Lisa Howard (American actress, born 1975)

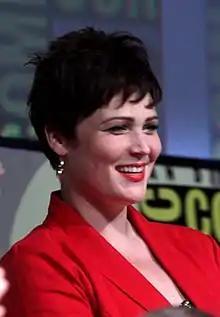
Lisa Howard at the 2012 San Diego Comic-Con

Lisa Howard is an American actress and singer. Howard is most known for playing Siobhan in "" and Rona Lisa Peretti in "The 25th Annual Putnam County Spelling Bee". "Spelling Bee" went on to win many awards, including the Drama Desk Award for Best Ensemble. She created the character of Jenny in the new Broadway musical "It Shoulda Been You", receiving a